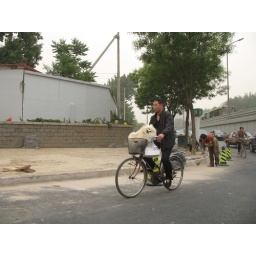
dog rides in basket